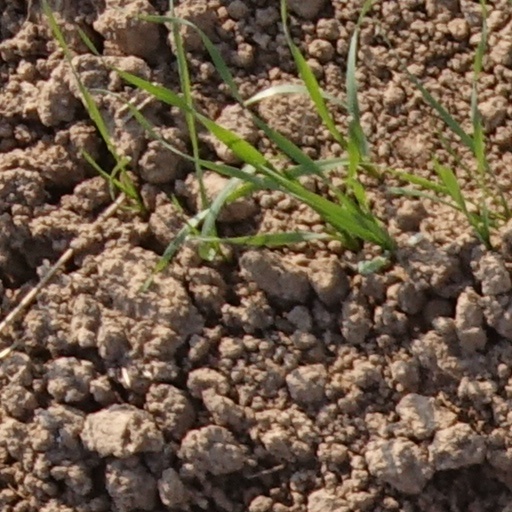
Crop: wheat